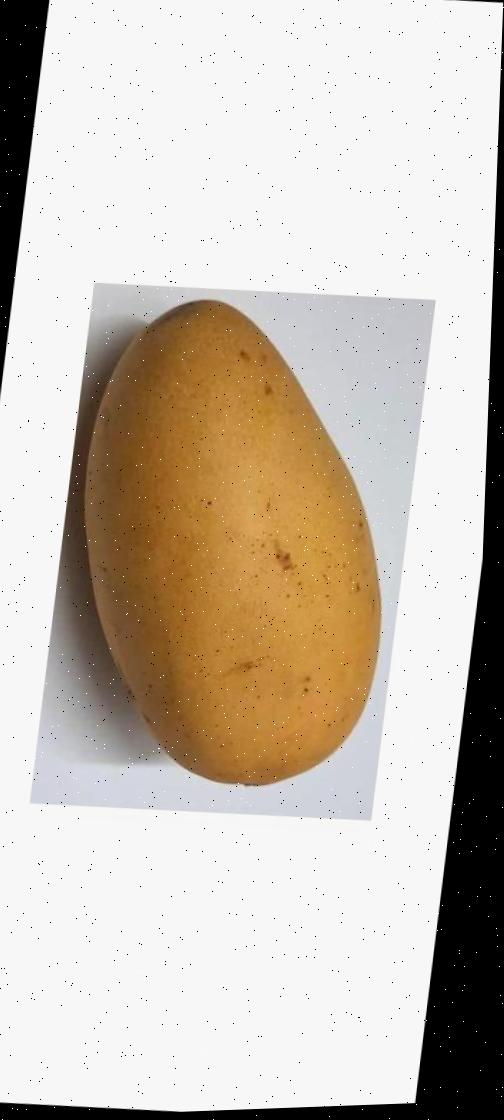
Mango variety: Katimon